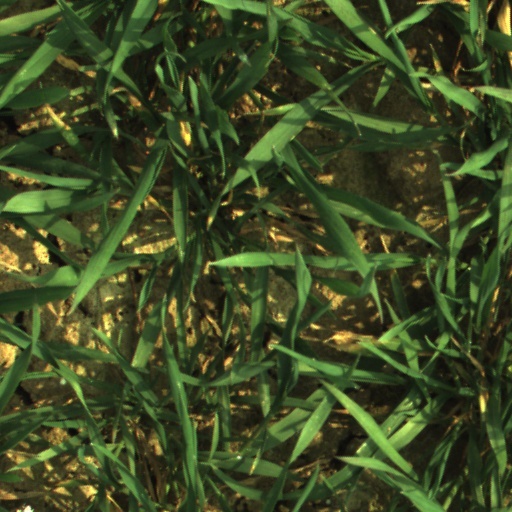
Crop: wheat